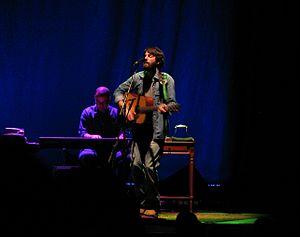
Ray LaMontagne, de son vrai nom Raymond Charles Jack LaMontagne, est un chanteur et musicien américain né le 18 juin 1973 à Nashua, dans le New Hampshire.